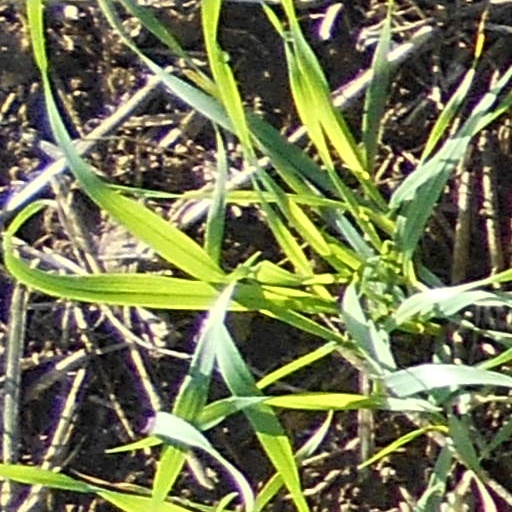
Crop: wheat